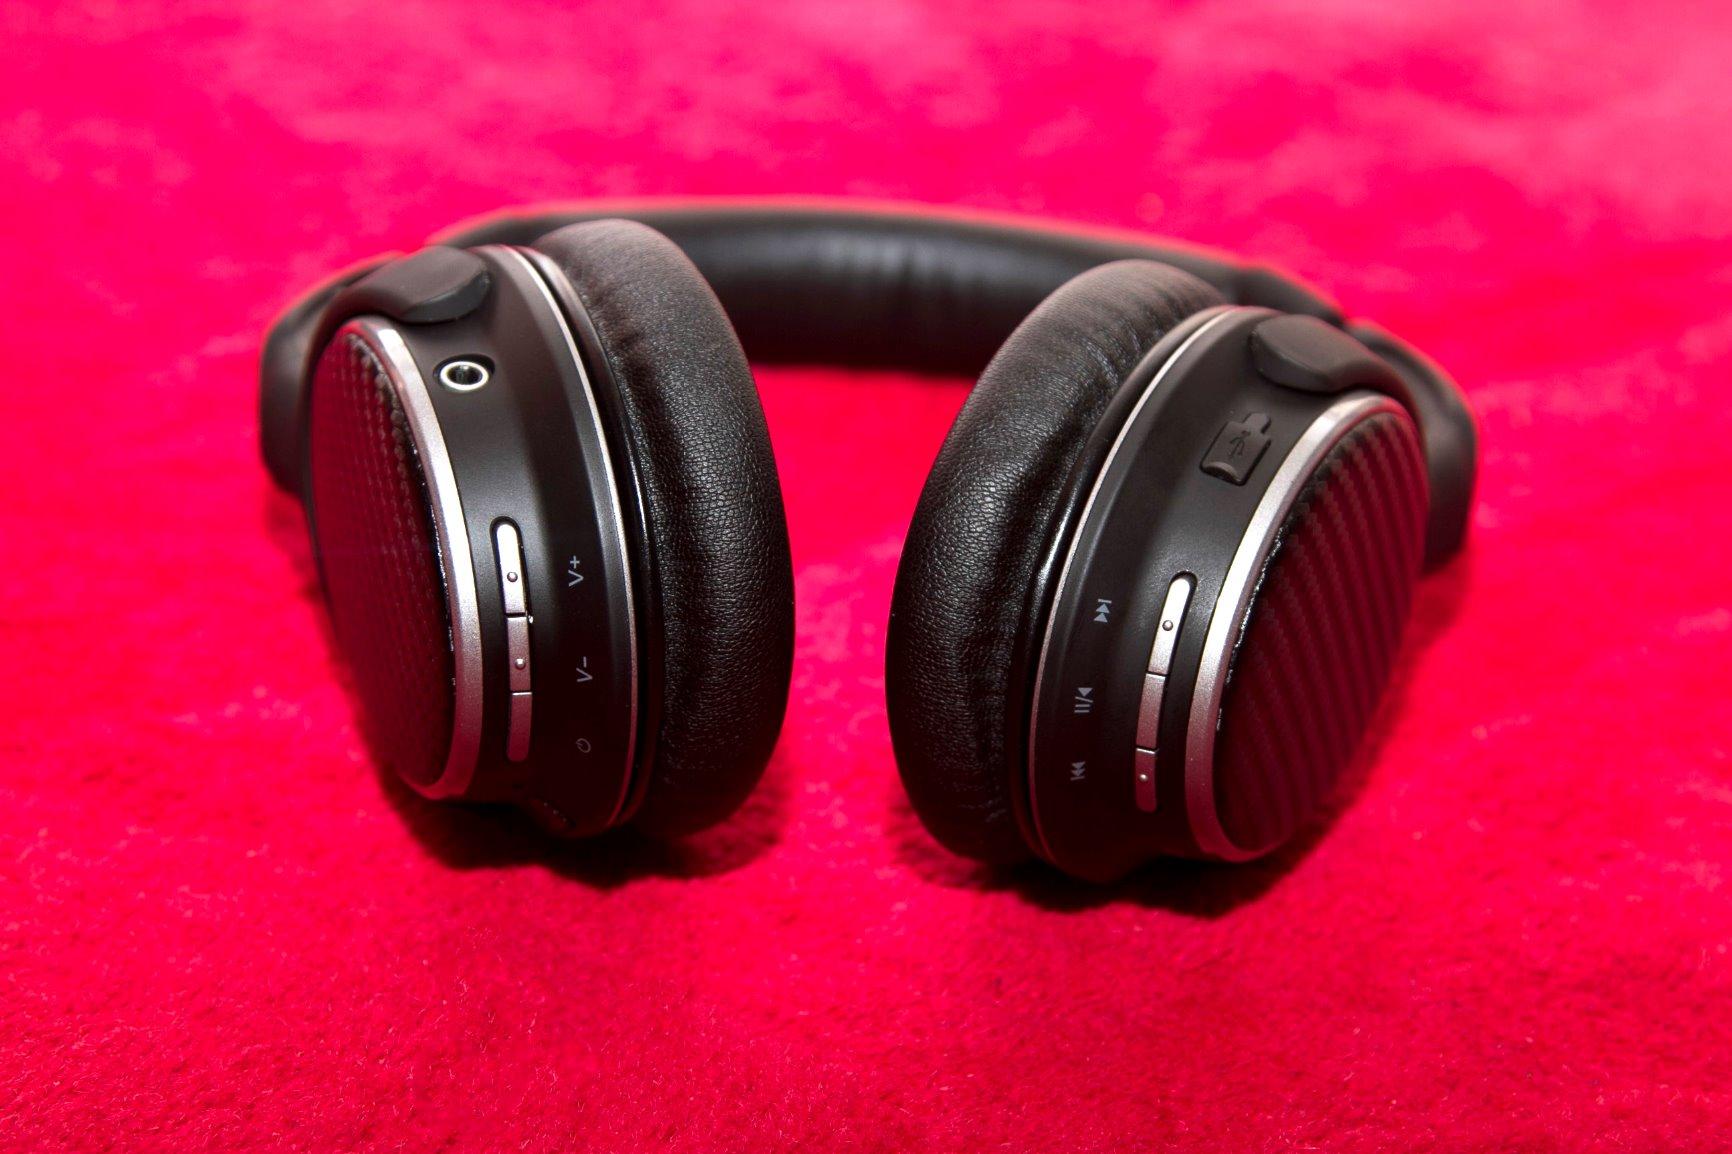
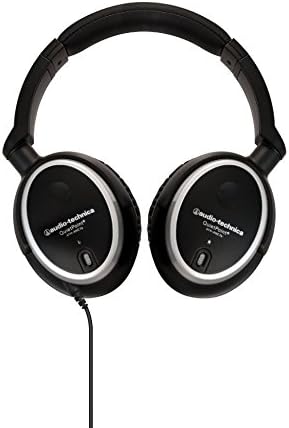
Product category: headphones
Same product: no